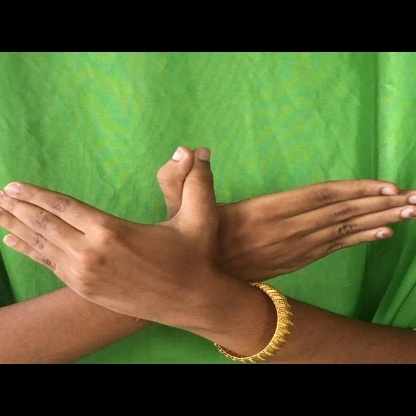
Mudra: Garuda